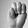
ASL letter: M